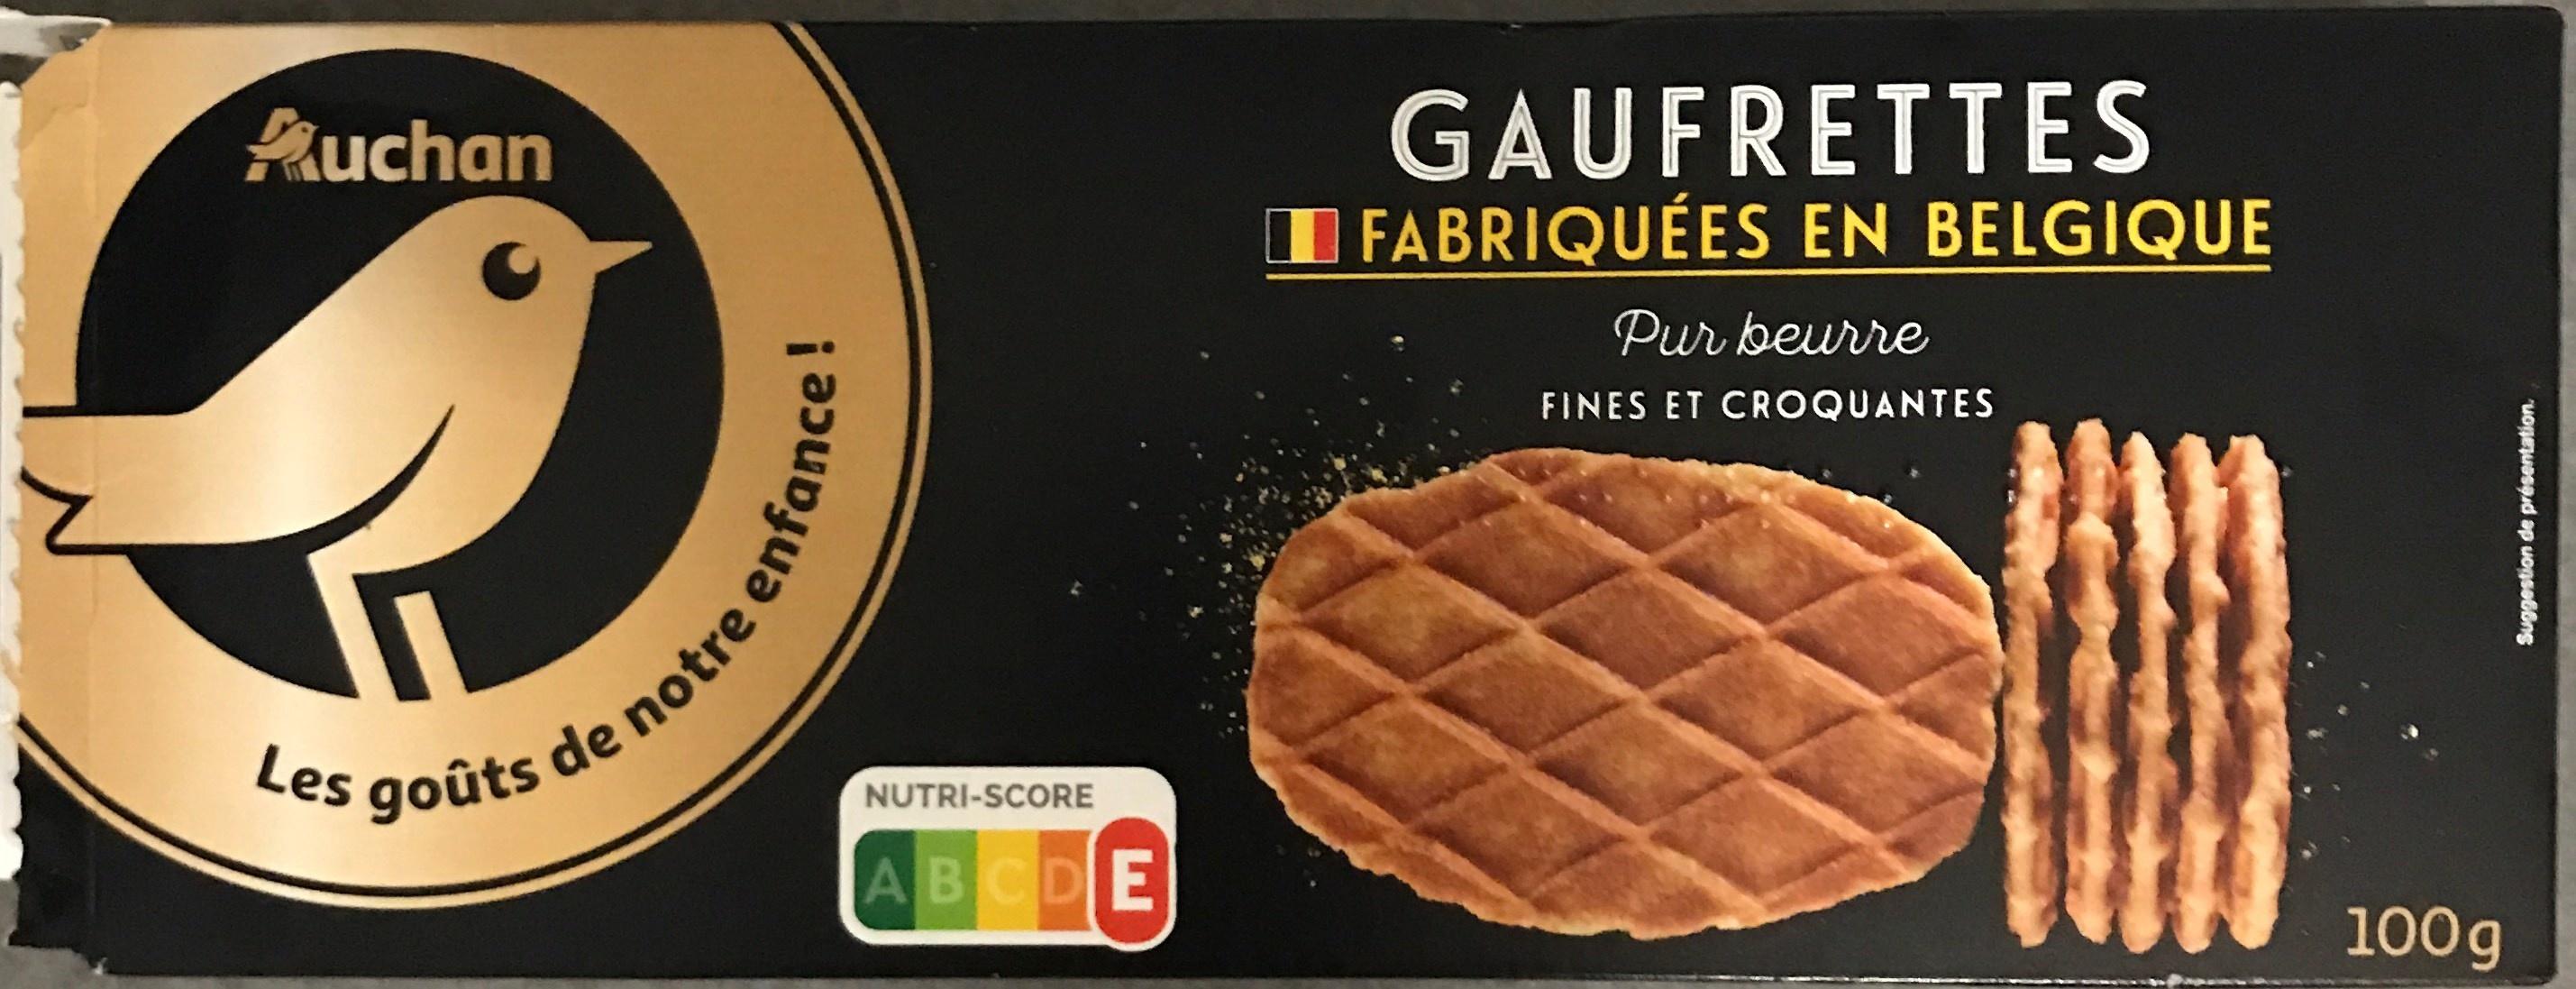
Nutri-Score label: nutriscore-e